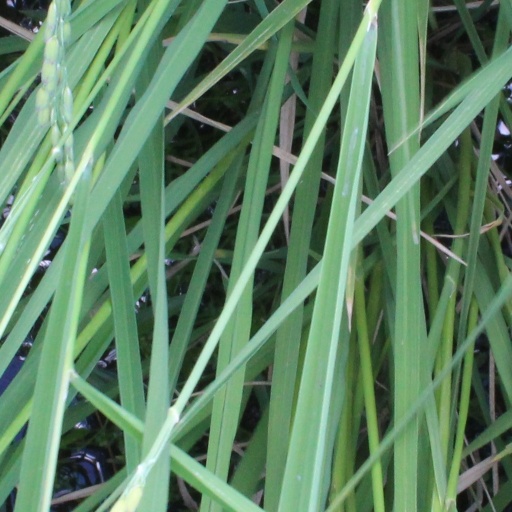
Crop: rice